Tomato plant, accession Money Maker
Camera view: tilt-top (135 deg); turntable rotation: 60 degrees
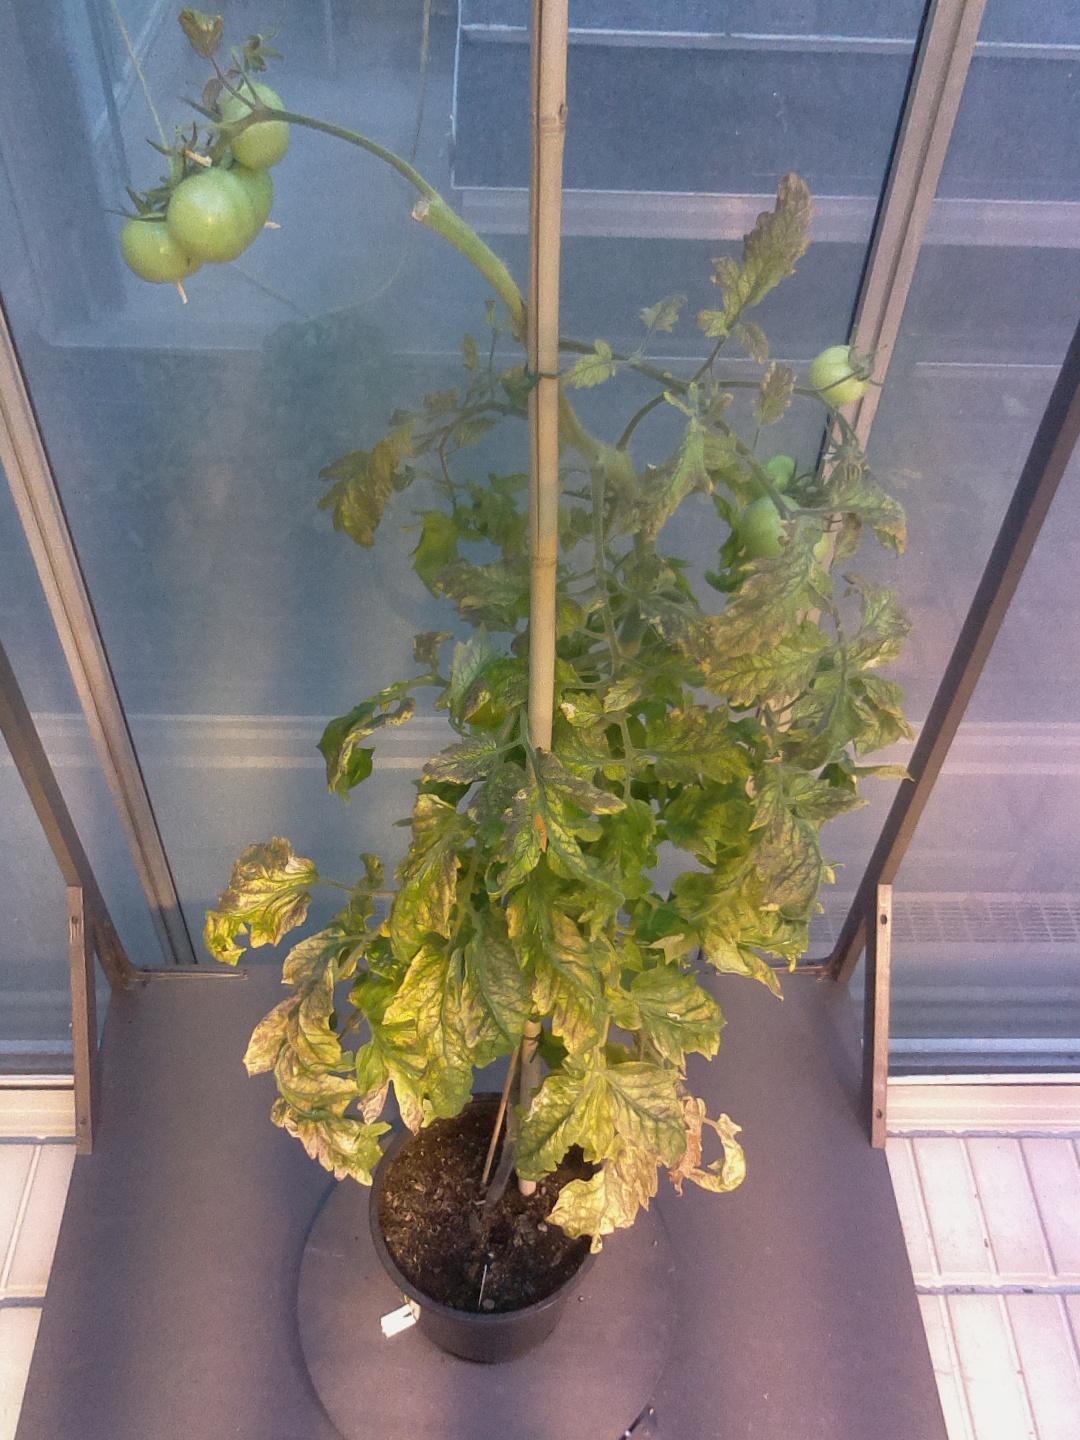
BBCH growth stage 79: 90% -100% of final fruit size